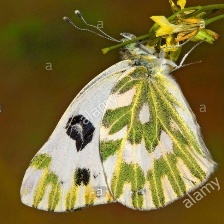
Species: BECKERS WHITE
Butterfly family (ImageNet category): cabbage_butterfly